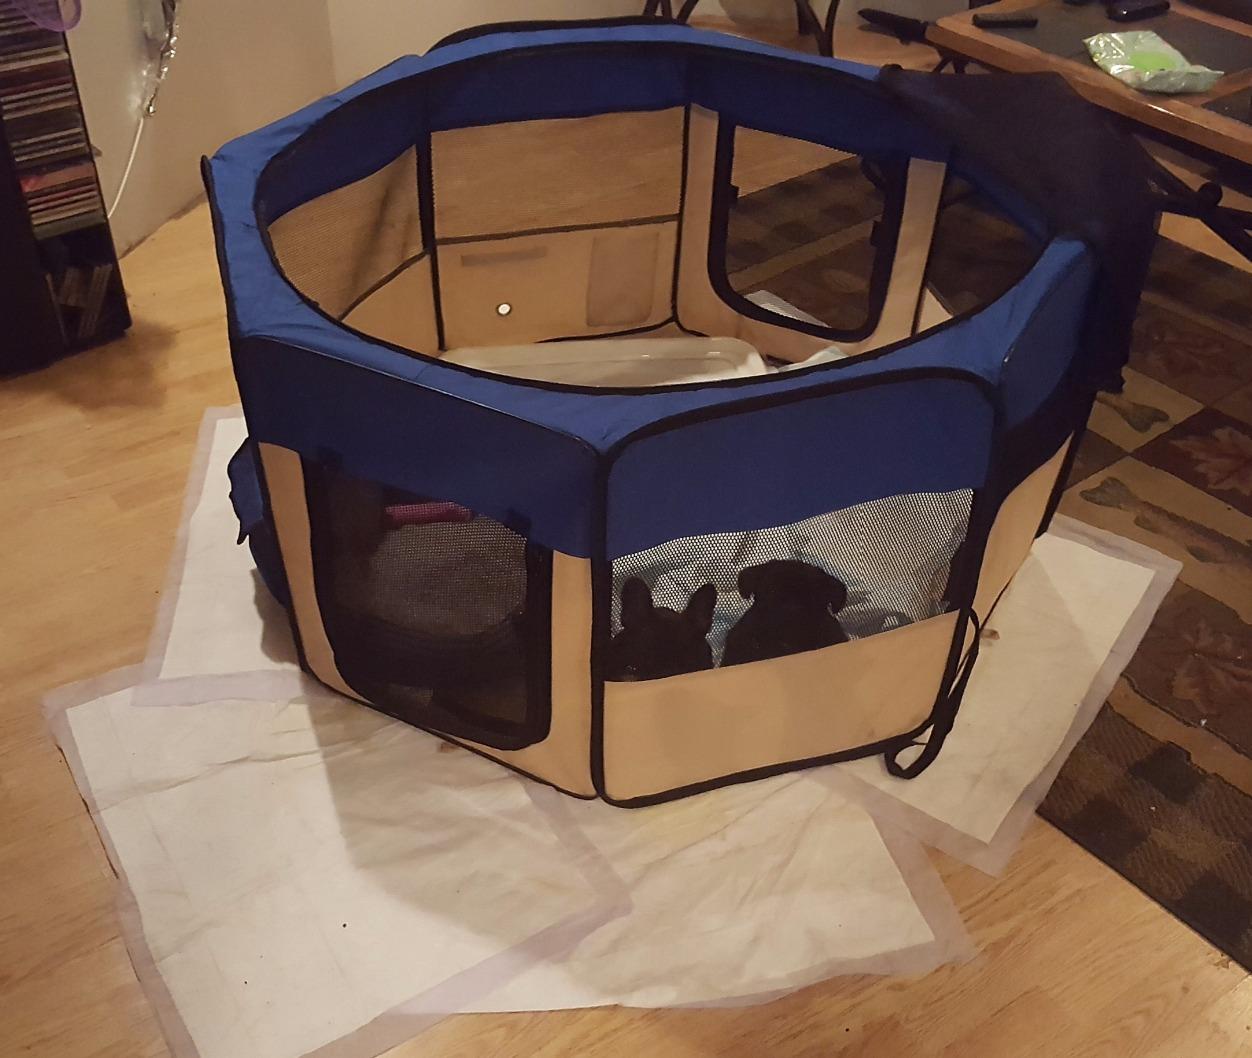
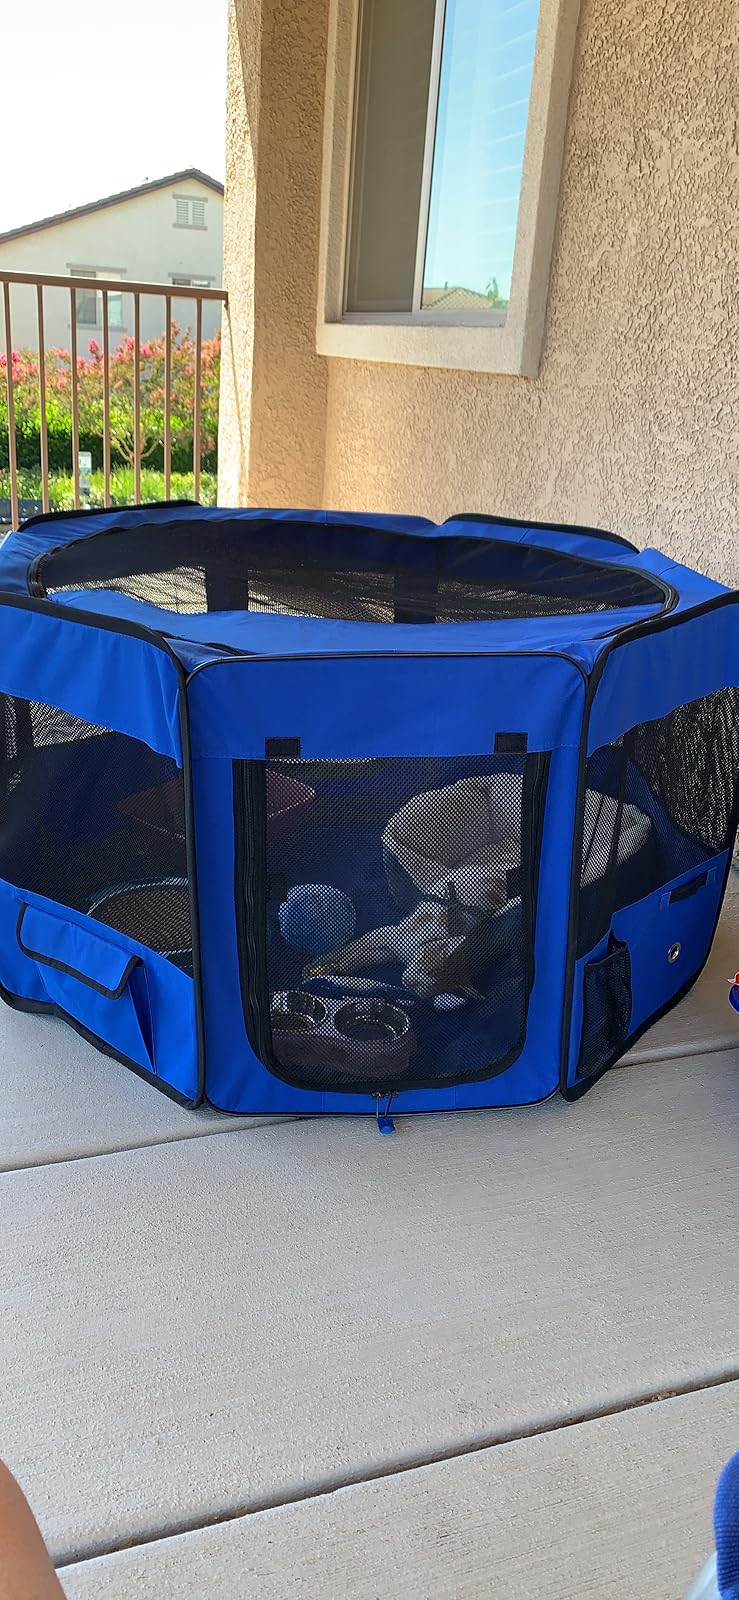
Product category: items_kennel
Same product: no